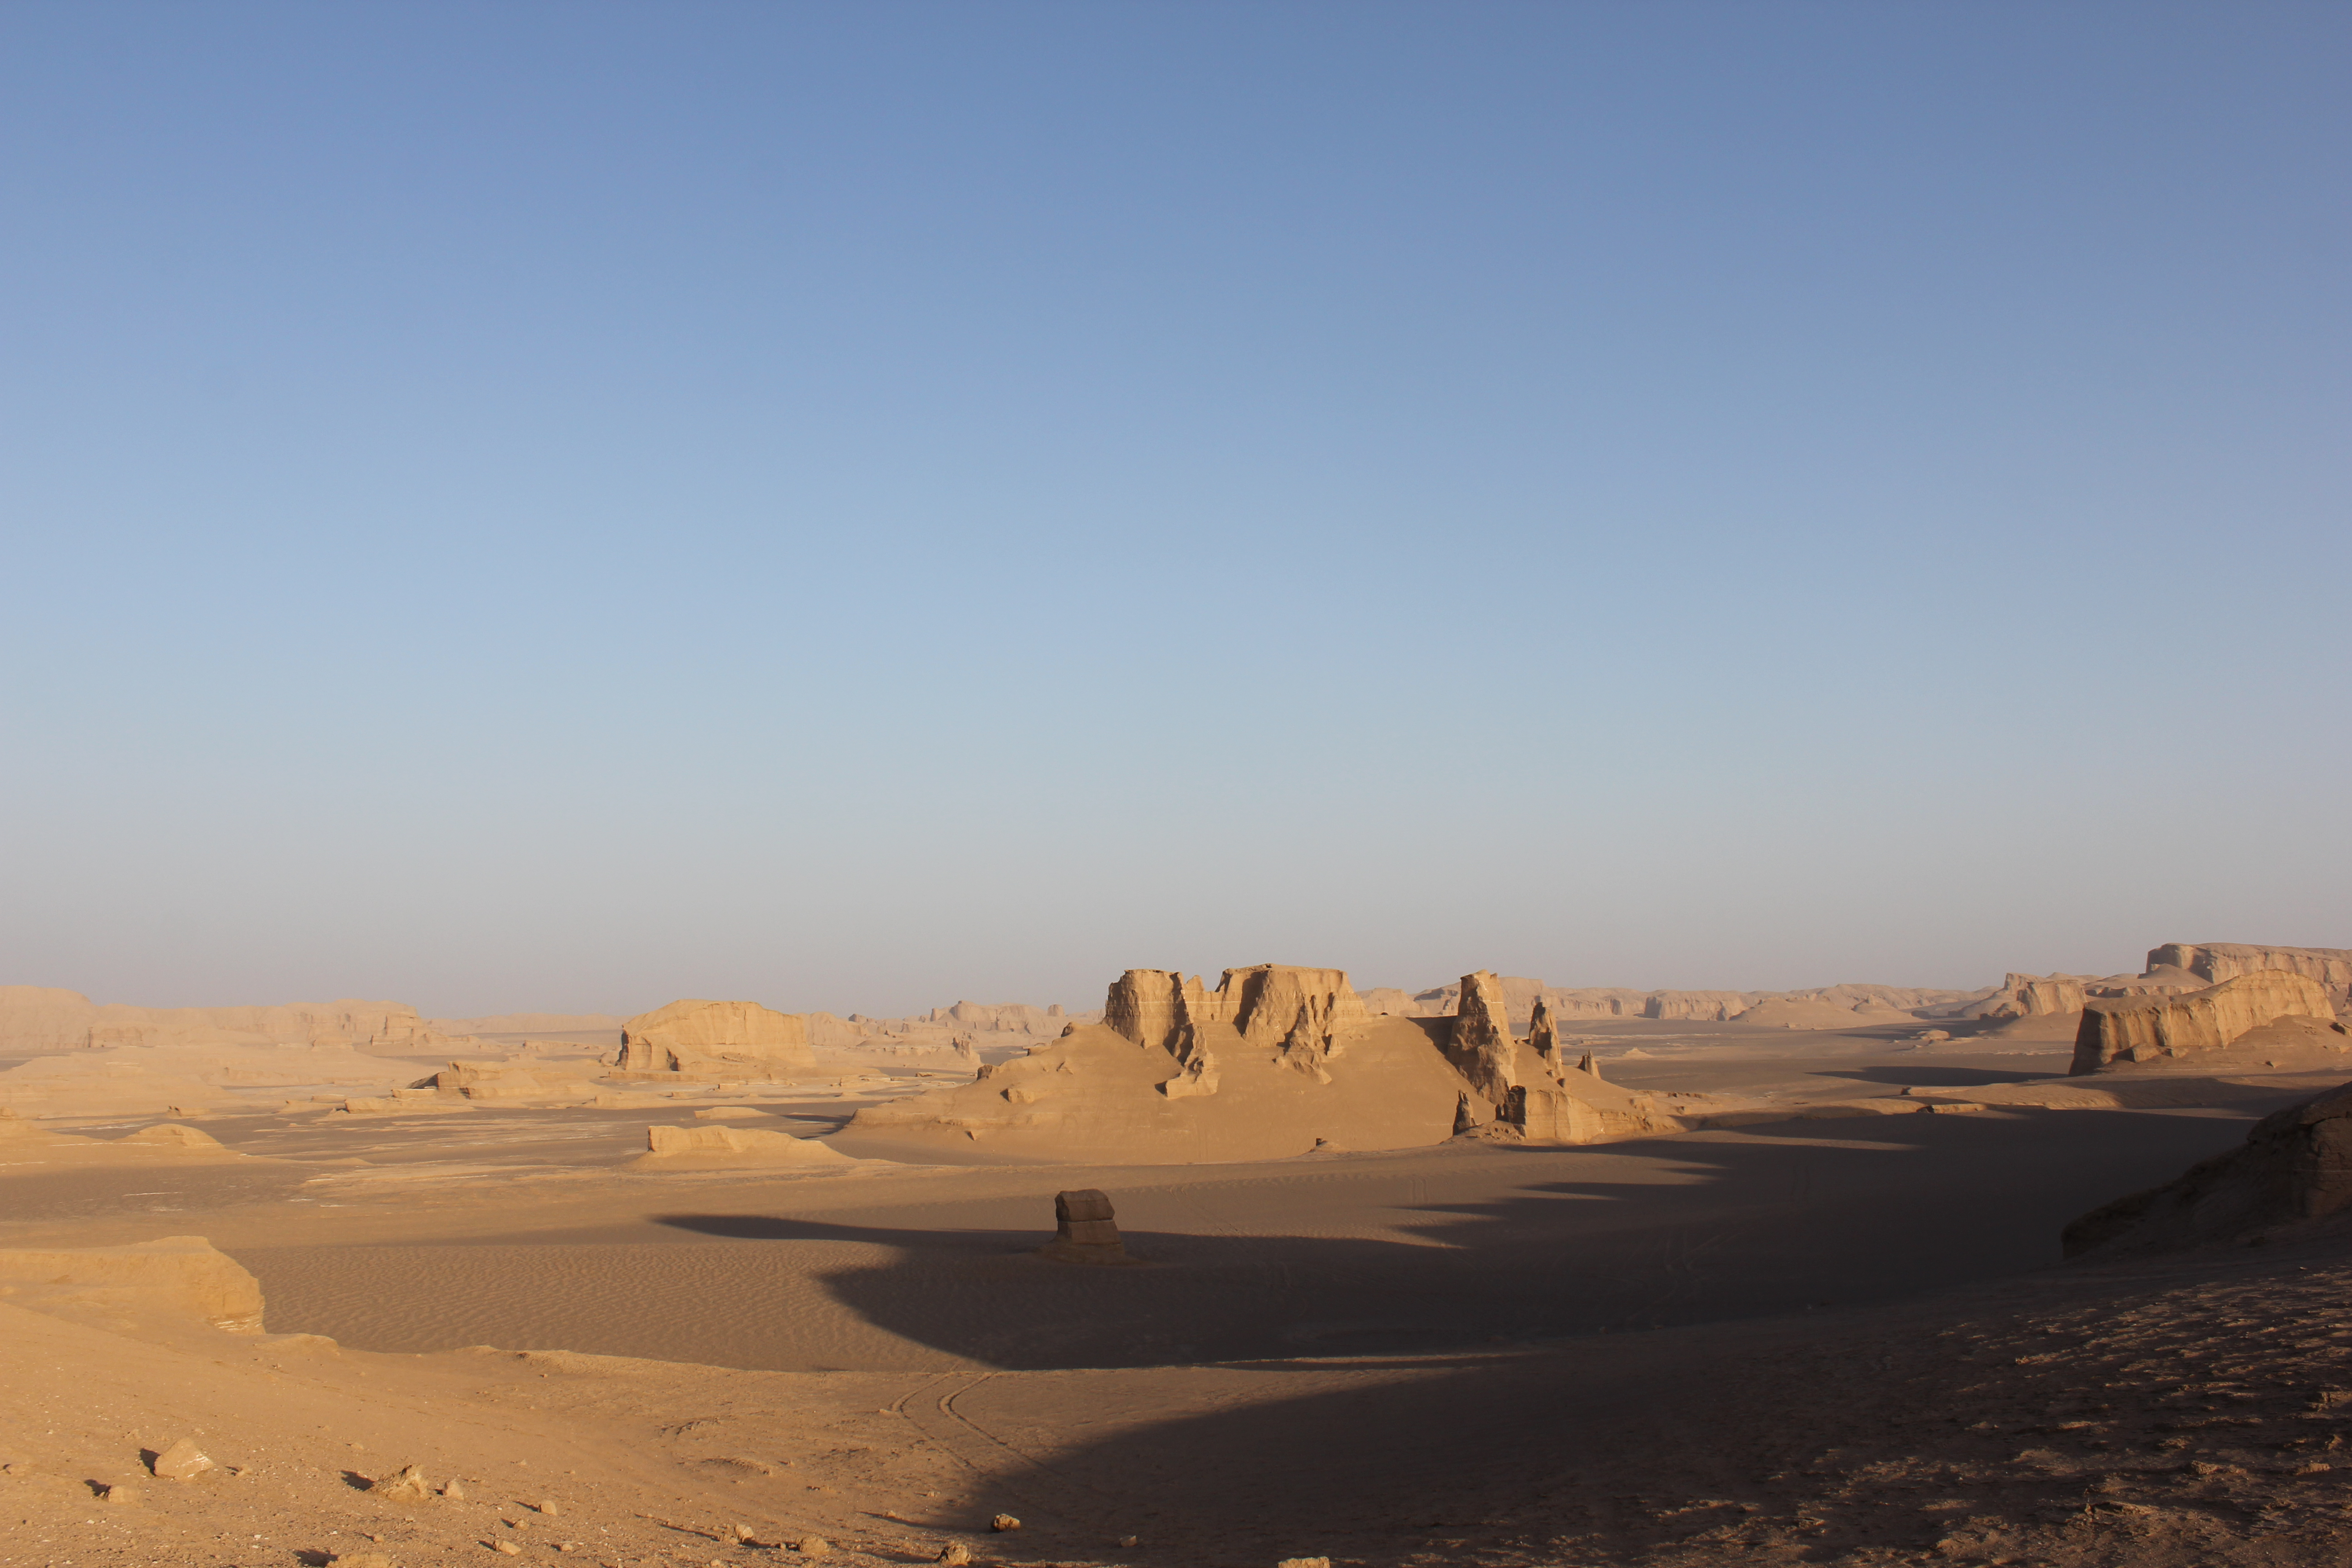
landscape, sand, rock, desert, formation, dry, plateau, habitat, sahara, wadi, landform, erg, natural environment, geographical feature, aeolian landform